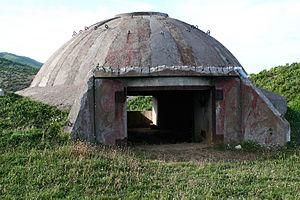
Les bunkers d'Albanie sont un ensemble de plus de 170 000 casemates construites en République populaire socialiste d'Albanie durant la période d'exercice du pouvoir d'Enver Hoxha, entre 1967 et 1991. Ces constructions sont toujours omniprésentes dans le pays, avec un bunker pour onze habitants et une moyenne de six bunkers pour chaque kilomètre carré de terrain